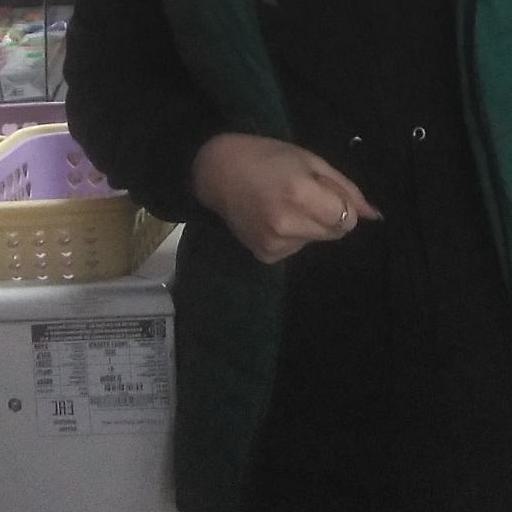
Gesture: no_gesture